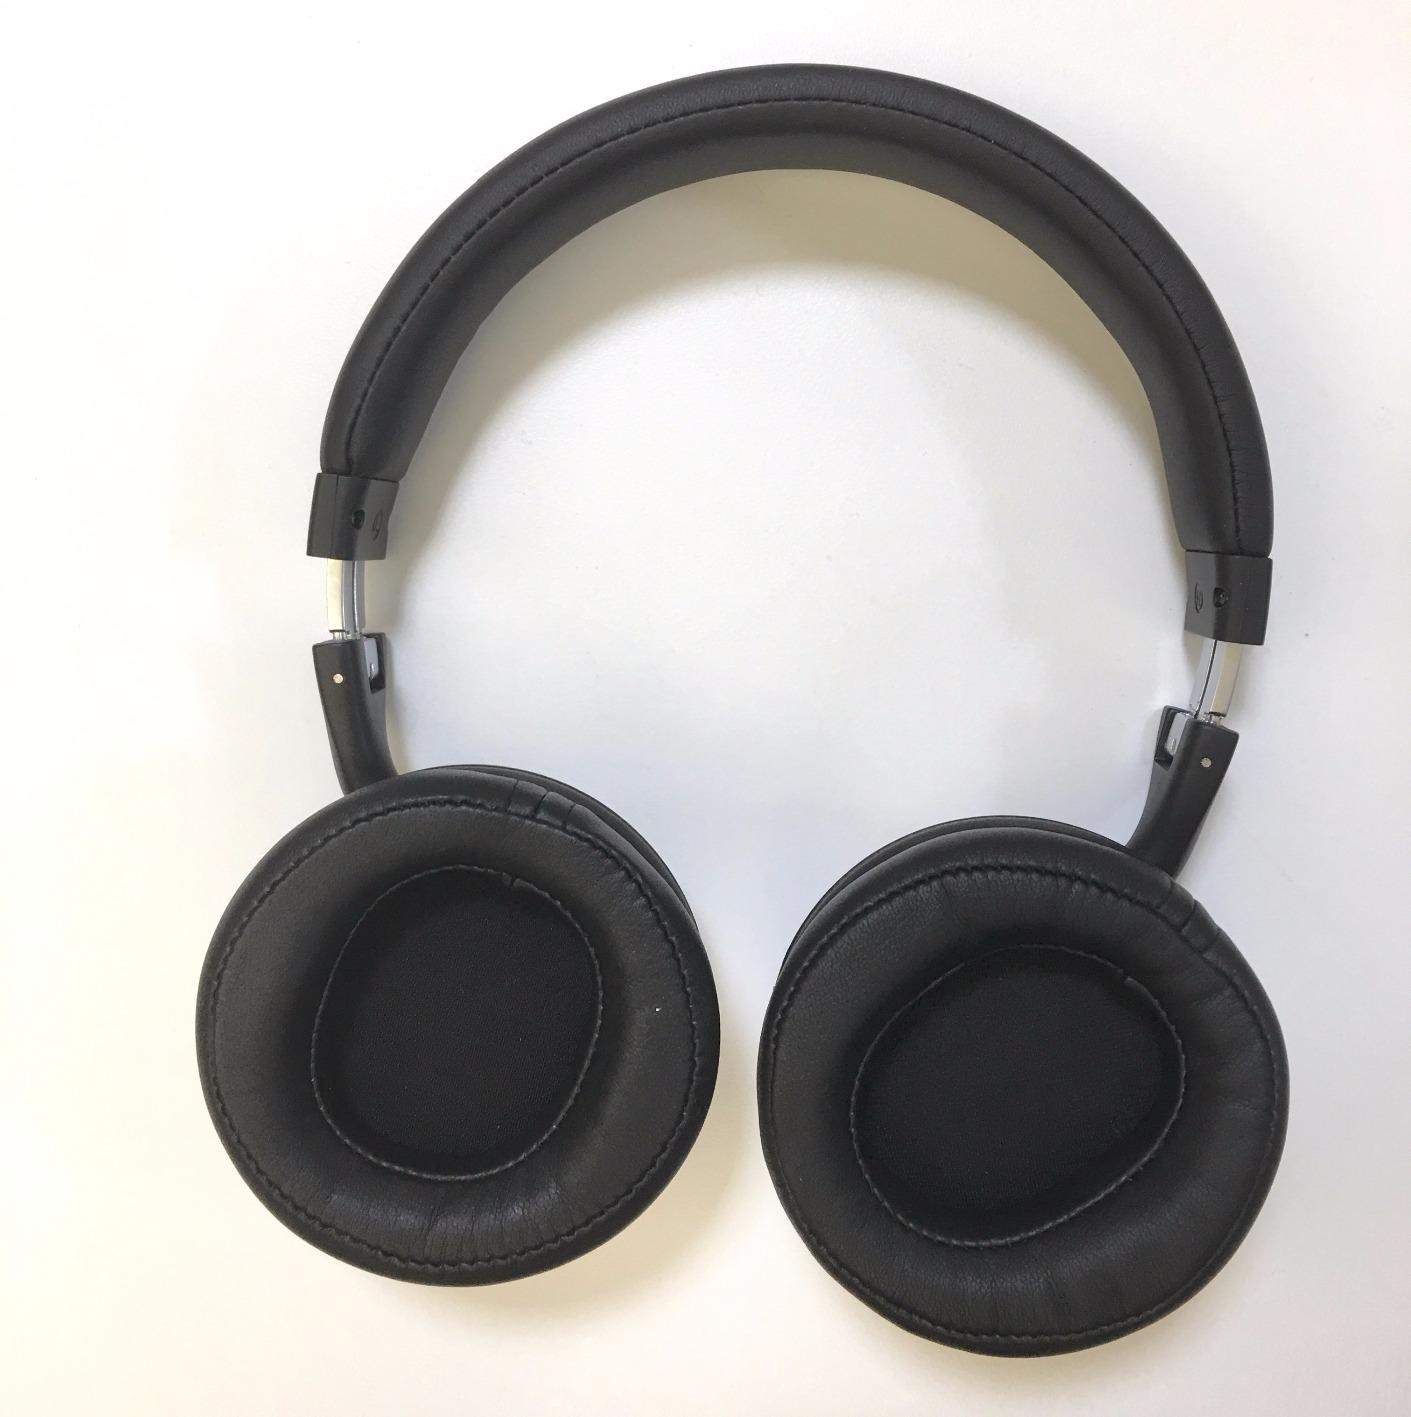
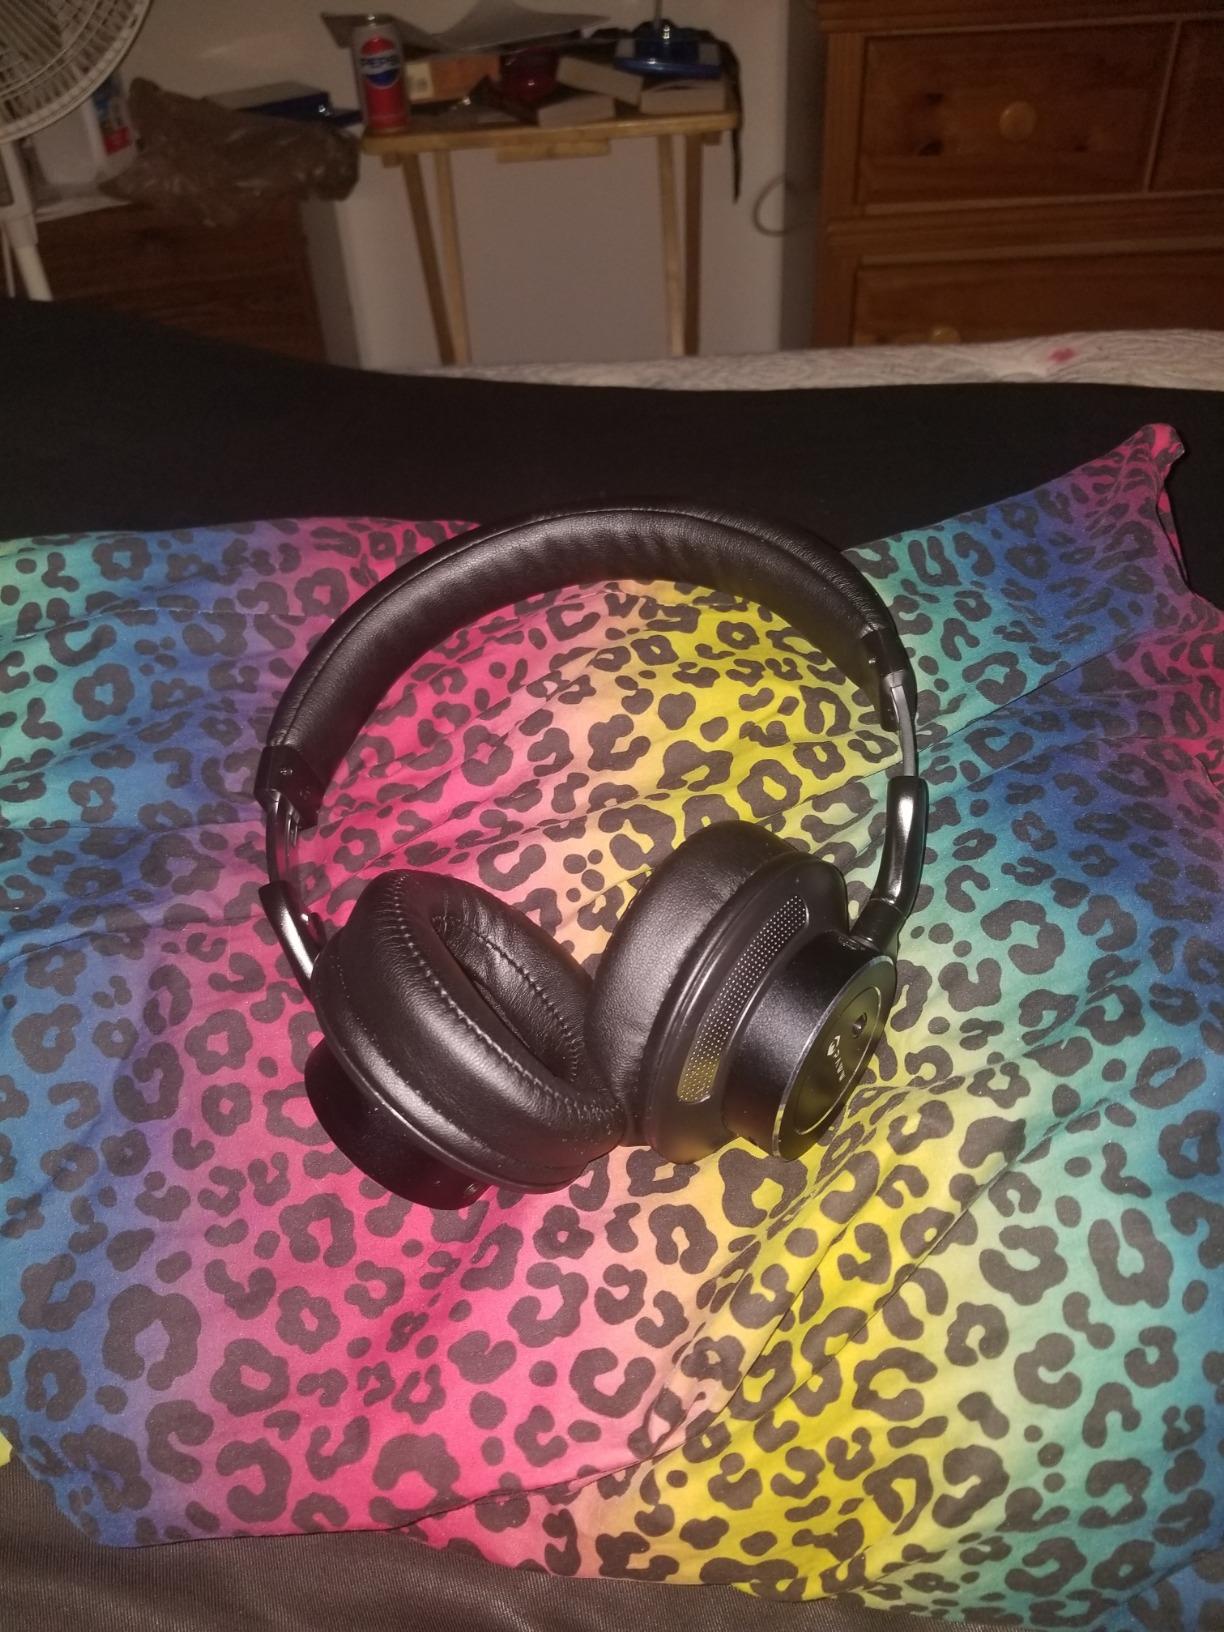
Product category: headphones
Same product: yes